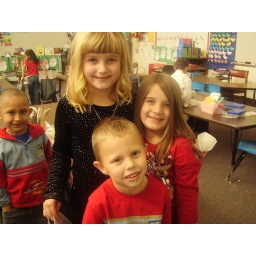
austin's 1st girlfriend.she's the one in the red shirt.aint they so cute together